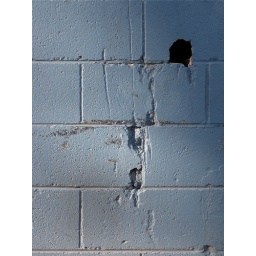
A pockmarked blue wall with a hole in it. (516a)